Euroborg

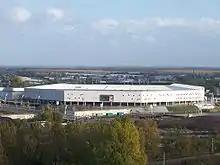
An aerial view of Euroborg

The stadium was built by a consortium of Ballast Nedam, Royal BAM Group and VolkerWessels and completed in 2006.